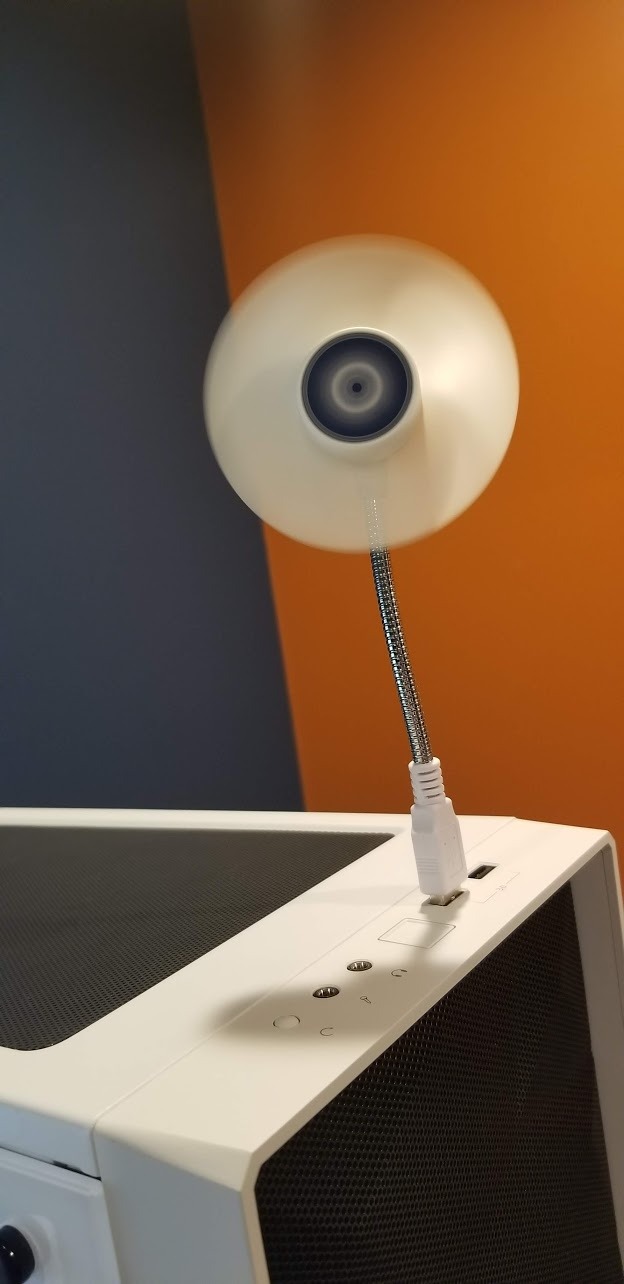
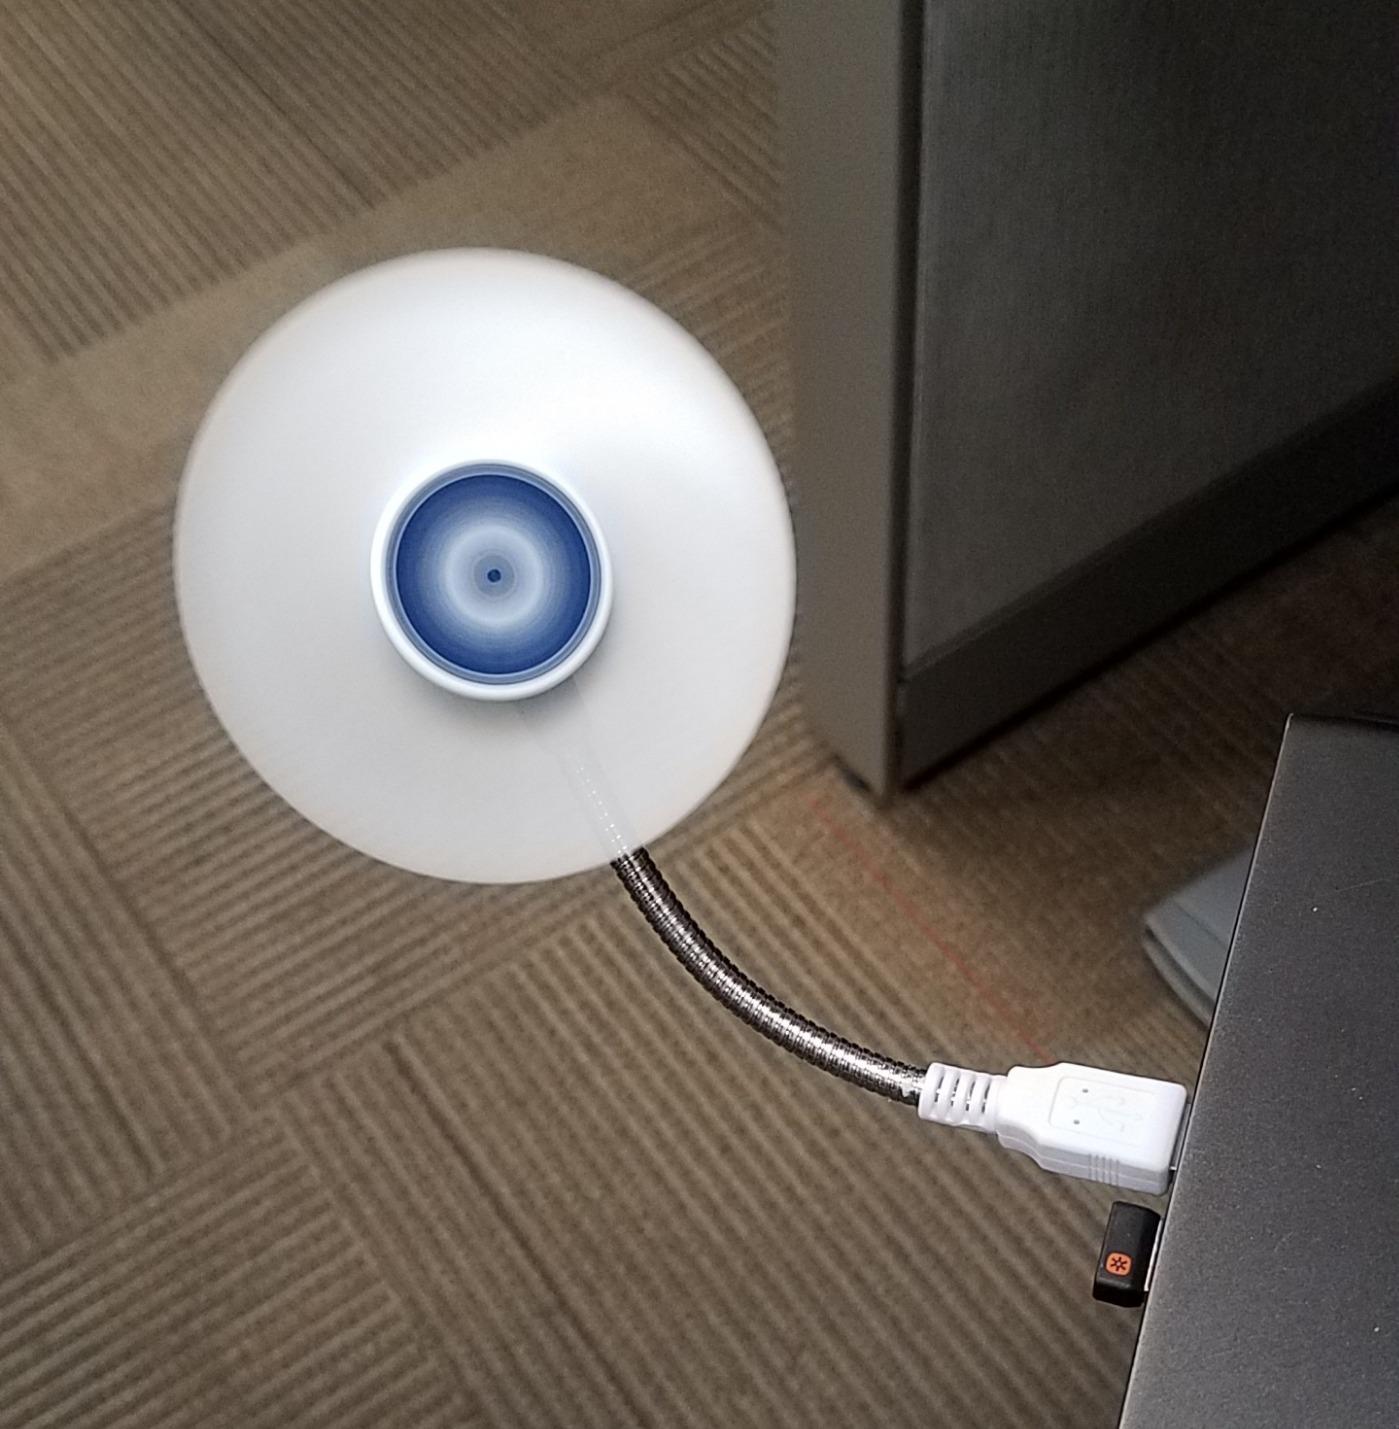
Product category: fan
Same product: yes